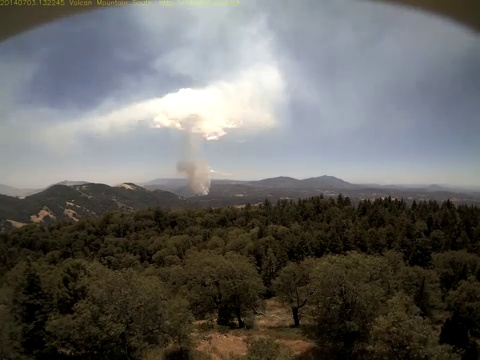
Fire: no
Smoke: yes